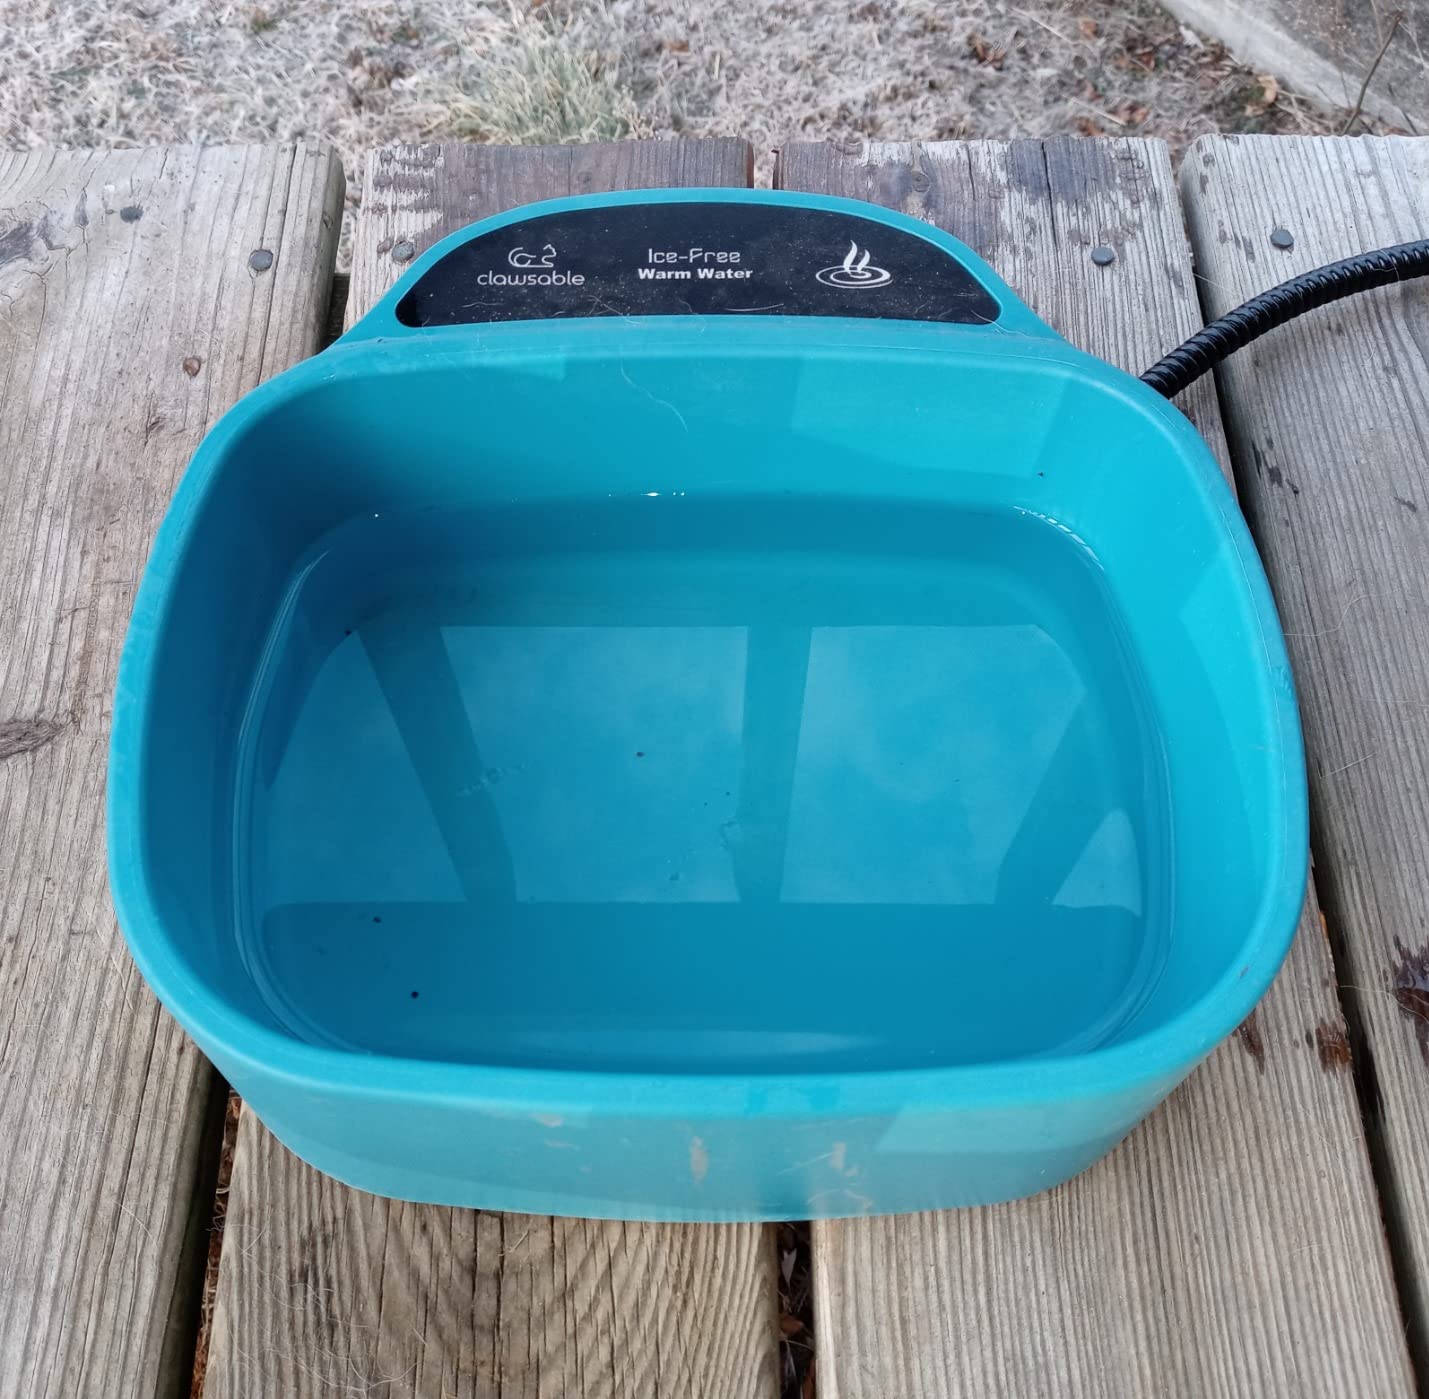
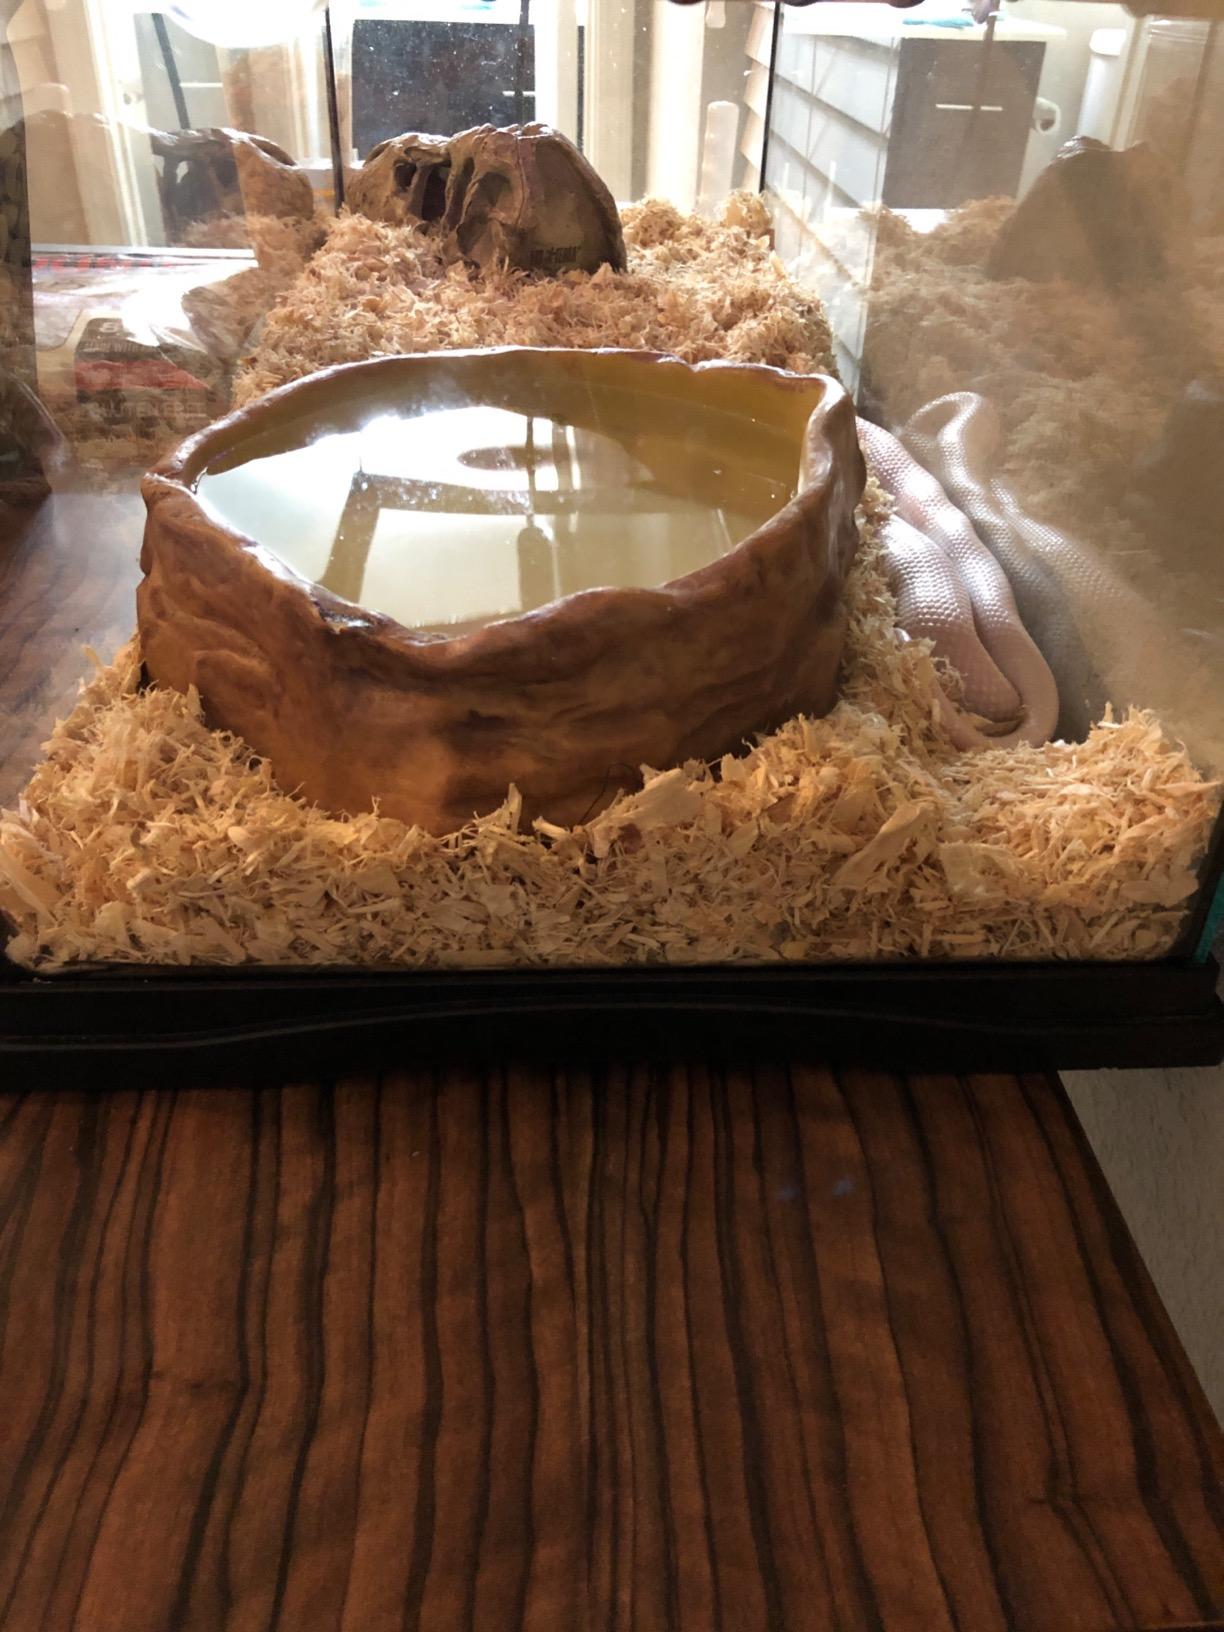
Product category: items_bowl
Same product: no